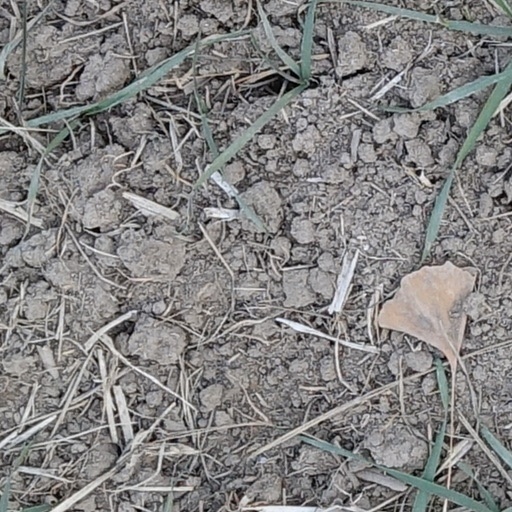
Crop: wheat